Mozaffar ad-Din Shah Qajar

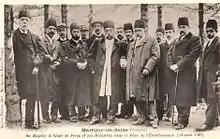
The Shah and his retinue taking the waters at a French spa

Like his father he visited Europe three times. During these periods, on the encouragements of his chancellor Amin-os-Soltan, he borrowed money from Nicholas II of Russia to pay for his extravagant traveling expenses. During his first visit he was introduced to the "cinematographe" in Paris, France. Immediately falling in love with the silver screen the Shah ordered his personal photographer to acquire all the equipment and knowledge needed to bring the moving picture to Iran, thus starting Persian cinema. The following is a translated excerpt from the Shah's diary: